Nathaniel Buchanan

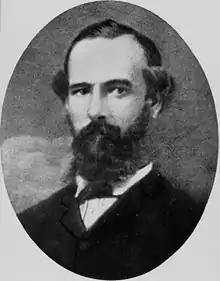
Nat Buchanan, pioneer, pastoralist and explorer.

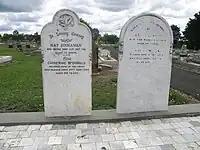
Headstone on Nat Buchanan's grave, Walcha, NSW

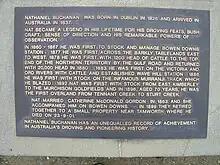
Plaque commemorating Nat Buchanan, Walcha, NSW

Nathaniel Buchanan (1826 – 23 September 1901) was an Australian pioneer pastoralist, drover and explorer.